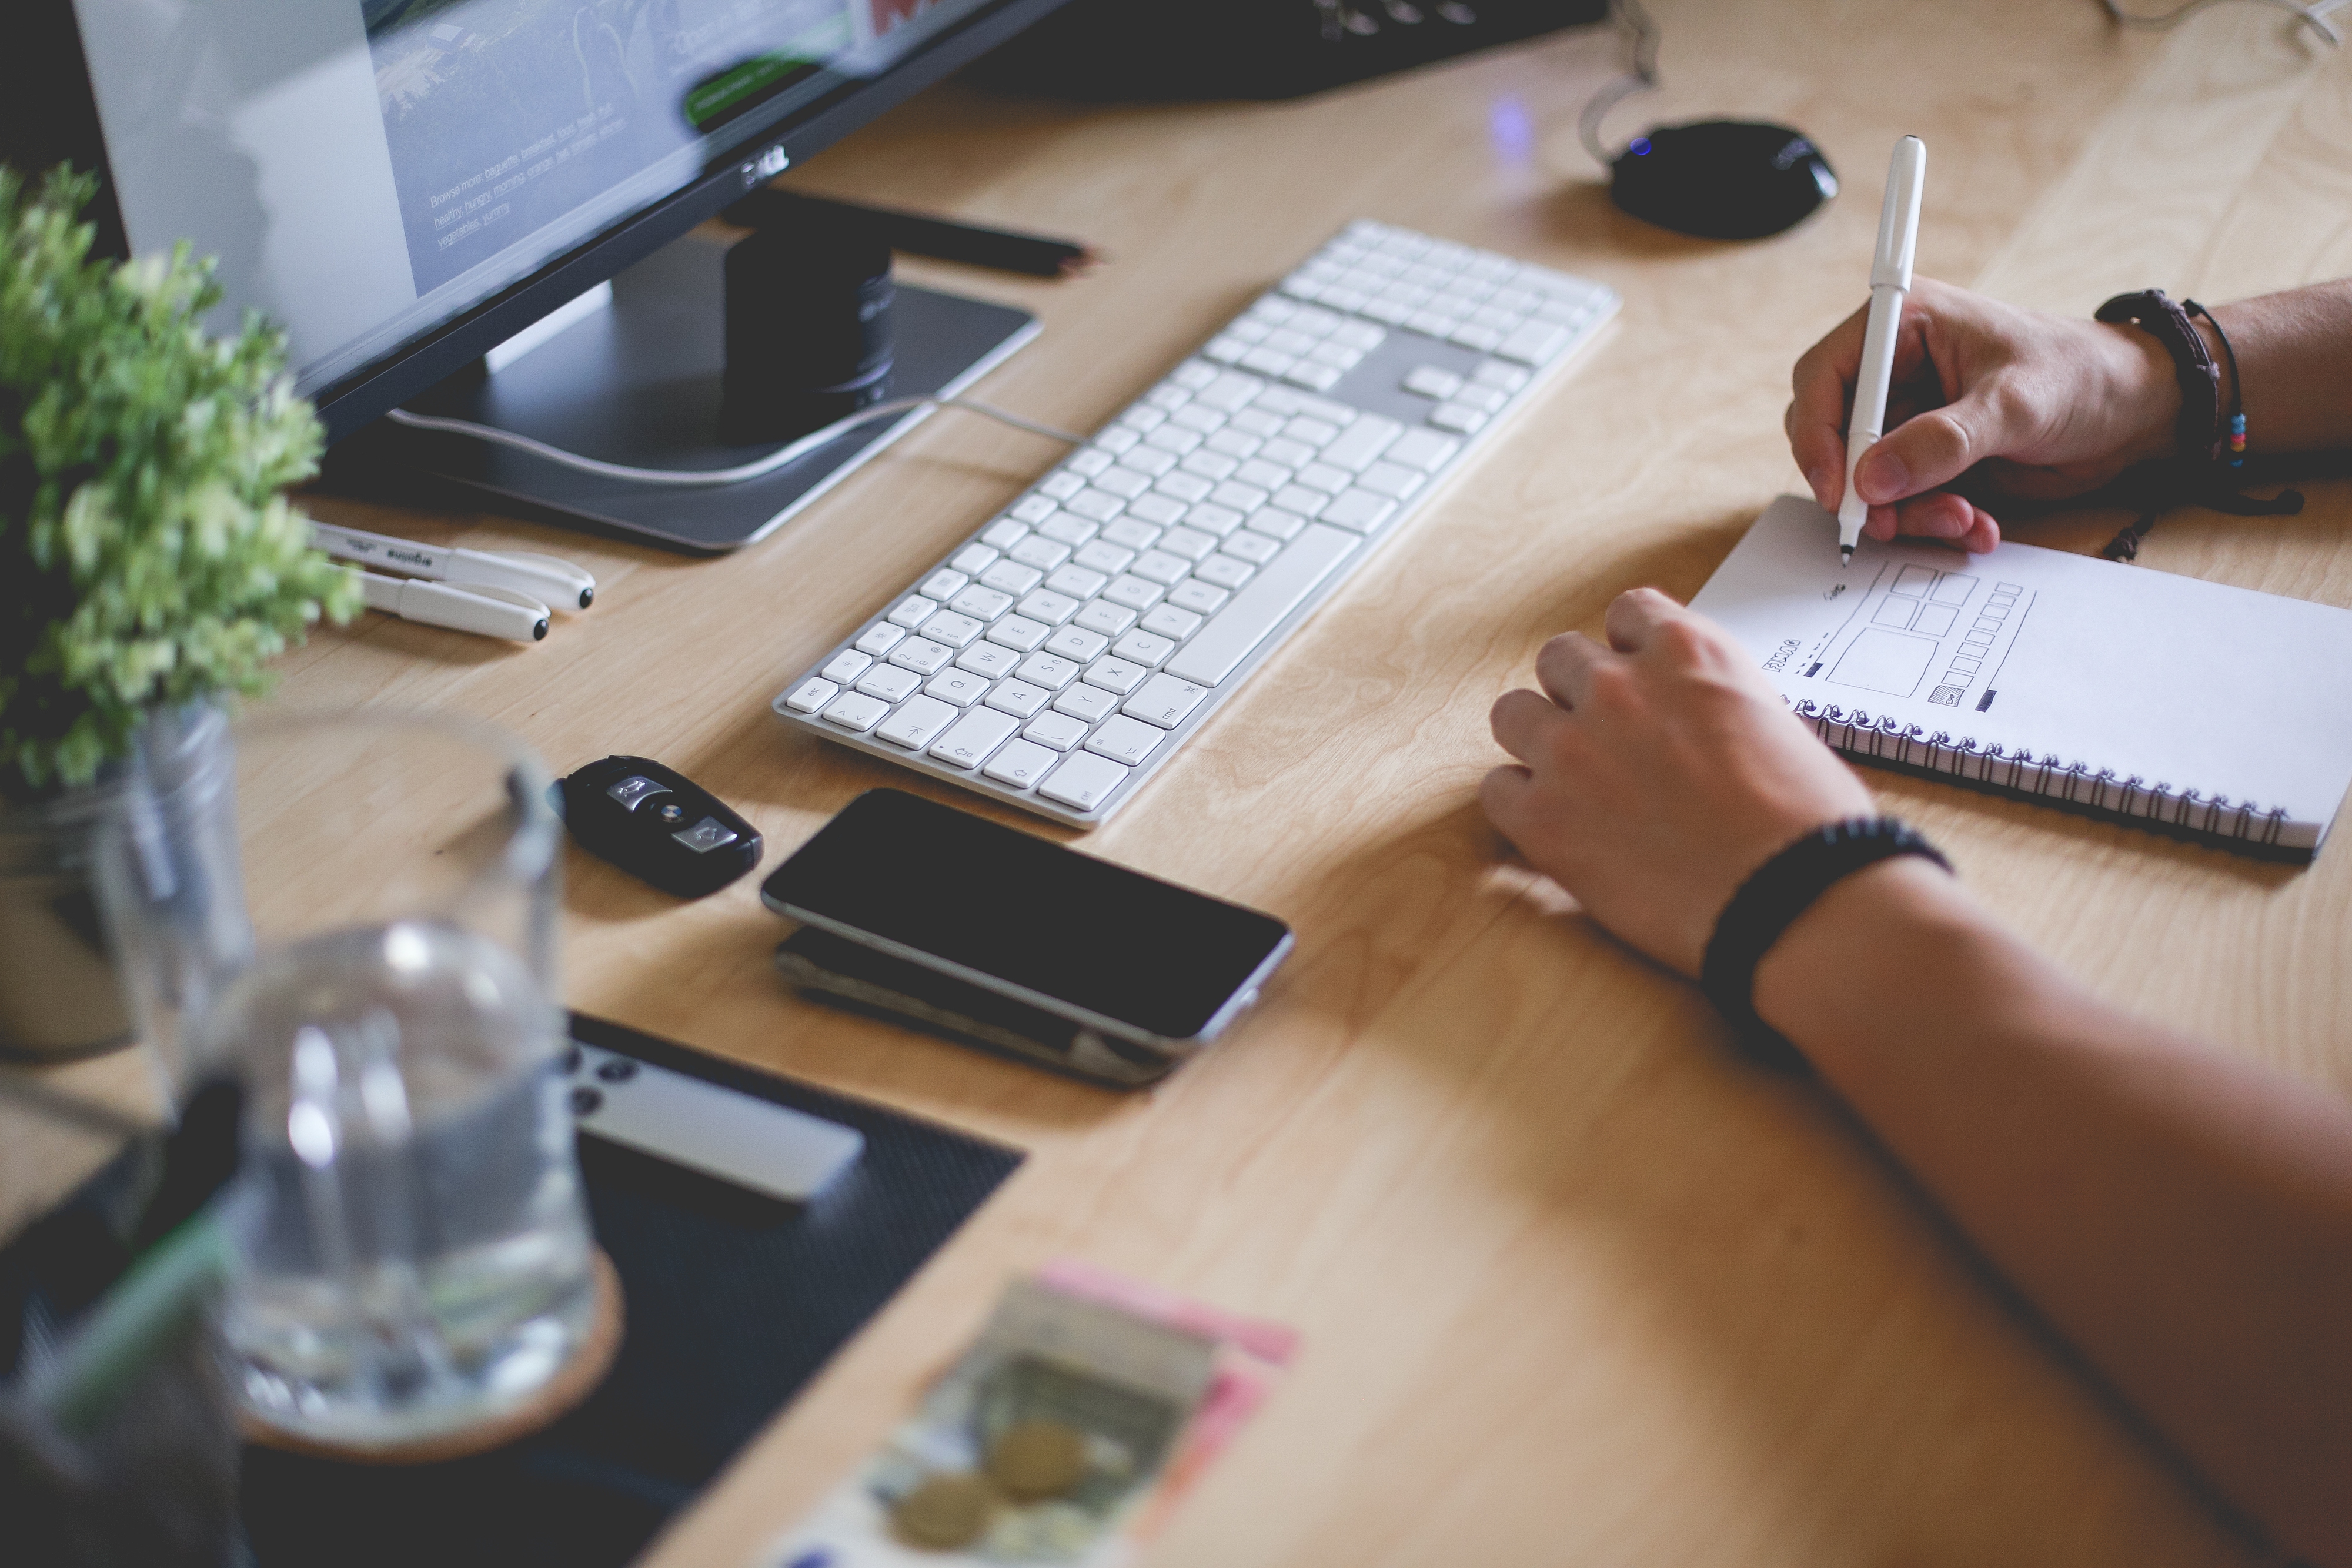
desk, technology, hand, table, electronic device, office, furniture, computer keyboard, office equipment, finger, gadget, interior design, writing, computer desk